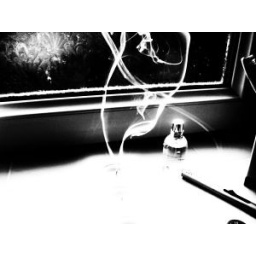
Extinguished candles in my bathroom